Leprosy

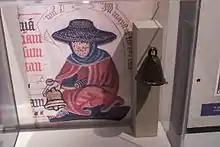
Medieval leper bell

Literary attestation of leprosy is unclear because of the ambiguity of many early sources, including the Indian Atharvaveda and Kausika Sutra, the Egyptian Ebers Papyrus, and the Hebrew Bible's various sections regarding signs of impurity ("tzaraath"). Leprotic symptoms are attested in the Indian doctor Sushruta's "Compendium", originally dating to c. 600 BC but only surviving in emended texts no earlier than the 5th century BC. Symptoms consistent with leprosy were possibly described by Hippocrates in 460 BC. However, Hansen's disease probably did not exist in Greece or the Middle East before the Common Era. In 1846, Francis Adams produced "The Seven Books of Paulus Aegineta" which included a commentary on all medical and surgical knowledge and descriptions and remedies to do with leprosy from the Romans, Greeks, and Arabs.